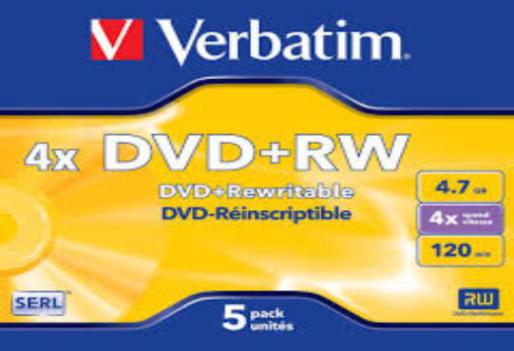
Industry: Necessities